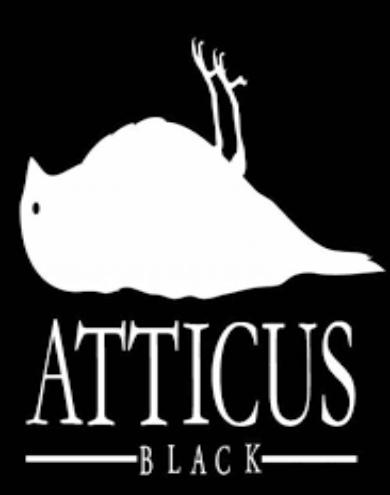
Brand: Atticus
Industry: Clothes